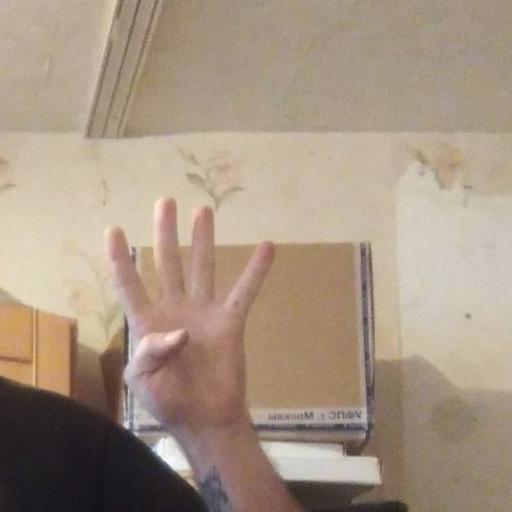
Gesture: four